Ismael Moreno Pino

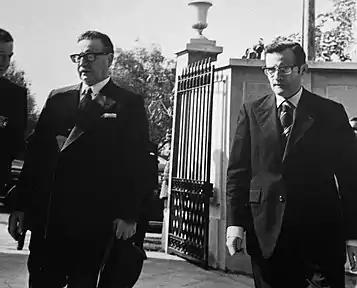
Moreno Pino (right) with Salvador Allende (left), President of Chile from 1970 to 1973, at the ambassadorial residence in Santiago. Reflecting on Allende's presidency, Moreno Pino described it as fundamentally democratic, though beset by immense structural challenges. In his view, the contradictions at the heart of the Allende government, both ideological and institutional, ultimately undermined its capacity to govern.

Moreno Pino also painted a complex picture of Chile's political scene, highlighting divisions within major parties like the Christian Democrats, Radicals, and Socialists. He pointed to a growing leftist faction within the Christian Democrats, which threatened to split the party, and tensions within the Socialist Party, with figures like Salvador Allende representing more flexible factions and Raúl Ampuero leading a hardline group.